Liwa Fatemiyoun

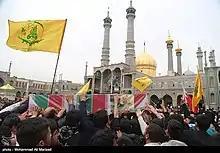
The funeral of a Holy Shrine Defender killed in Syria, with mourners waving the flags of Hezbollah as well as Liwa Fatemiyoun

The Afghans are promised Iranian citizenship and salaries of $500–$800 per month in return for fighting (usually a 3-month-long deployment to Syria). Many are refugees and some criminals who choose recruitment over imprisonment or deportation, though the Iranian government generally claims that they are religiously motivated volunteers. The first Liwa Fatemiyoun troops sent to Syria were told that they were fulfilling their "Islamic duty" by defending the shrines of Damascus. After their recruitment, the recruits of Liwa Fatemiyoun have been reported to go through a training course for five-weeks, and their military training mostly takes place in Iran's Yazd Province along with some other places. There have also been reports of newly deployed recruits reportedly being sent to receive training in and around the Syrian city of Aleppo in North-Western Syria.